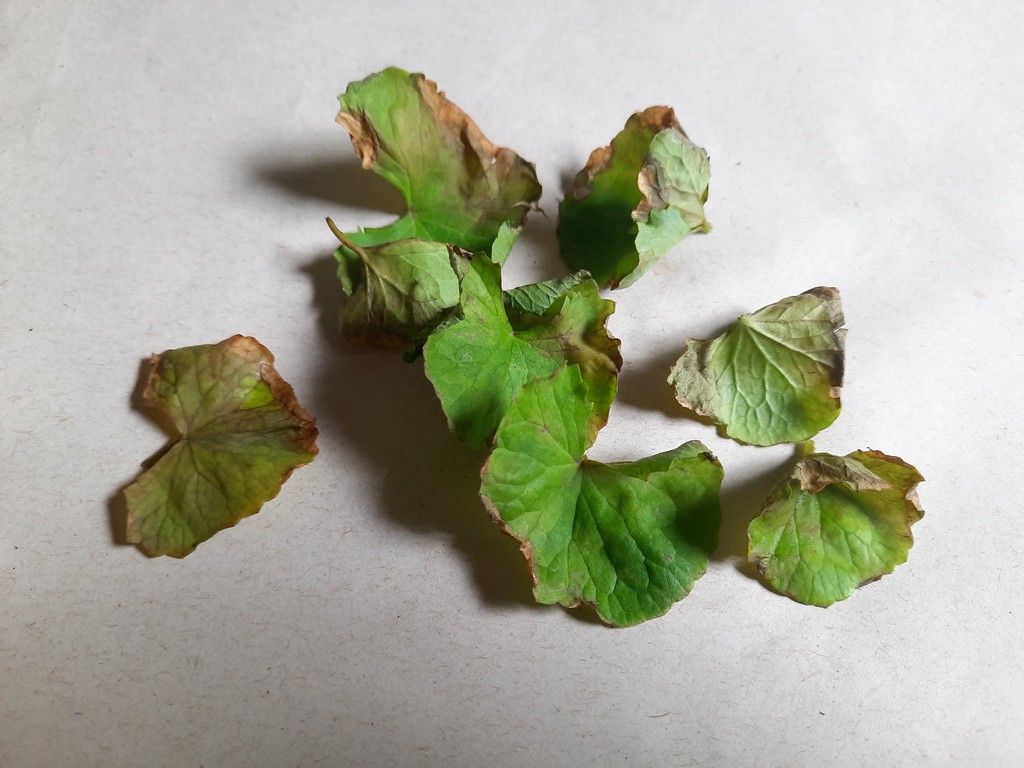
Label: Unhealthy